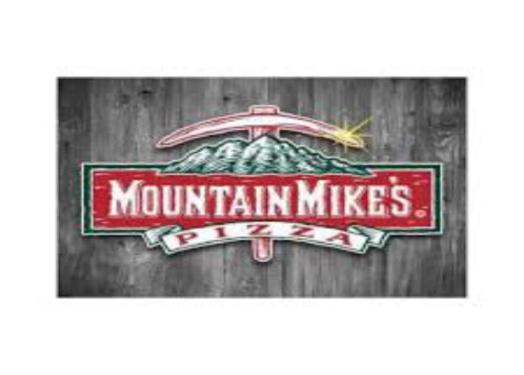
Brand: mountain mike's pizza
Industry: Food